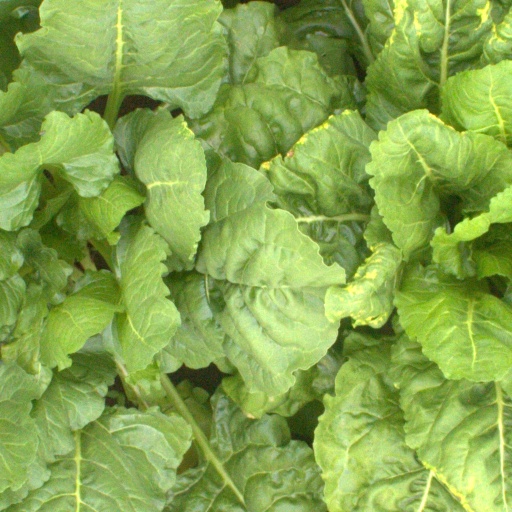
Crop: sugar beet